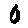
Label: 0